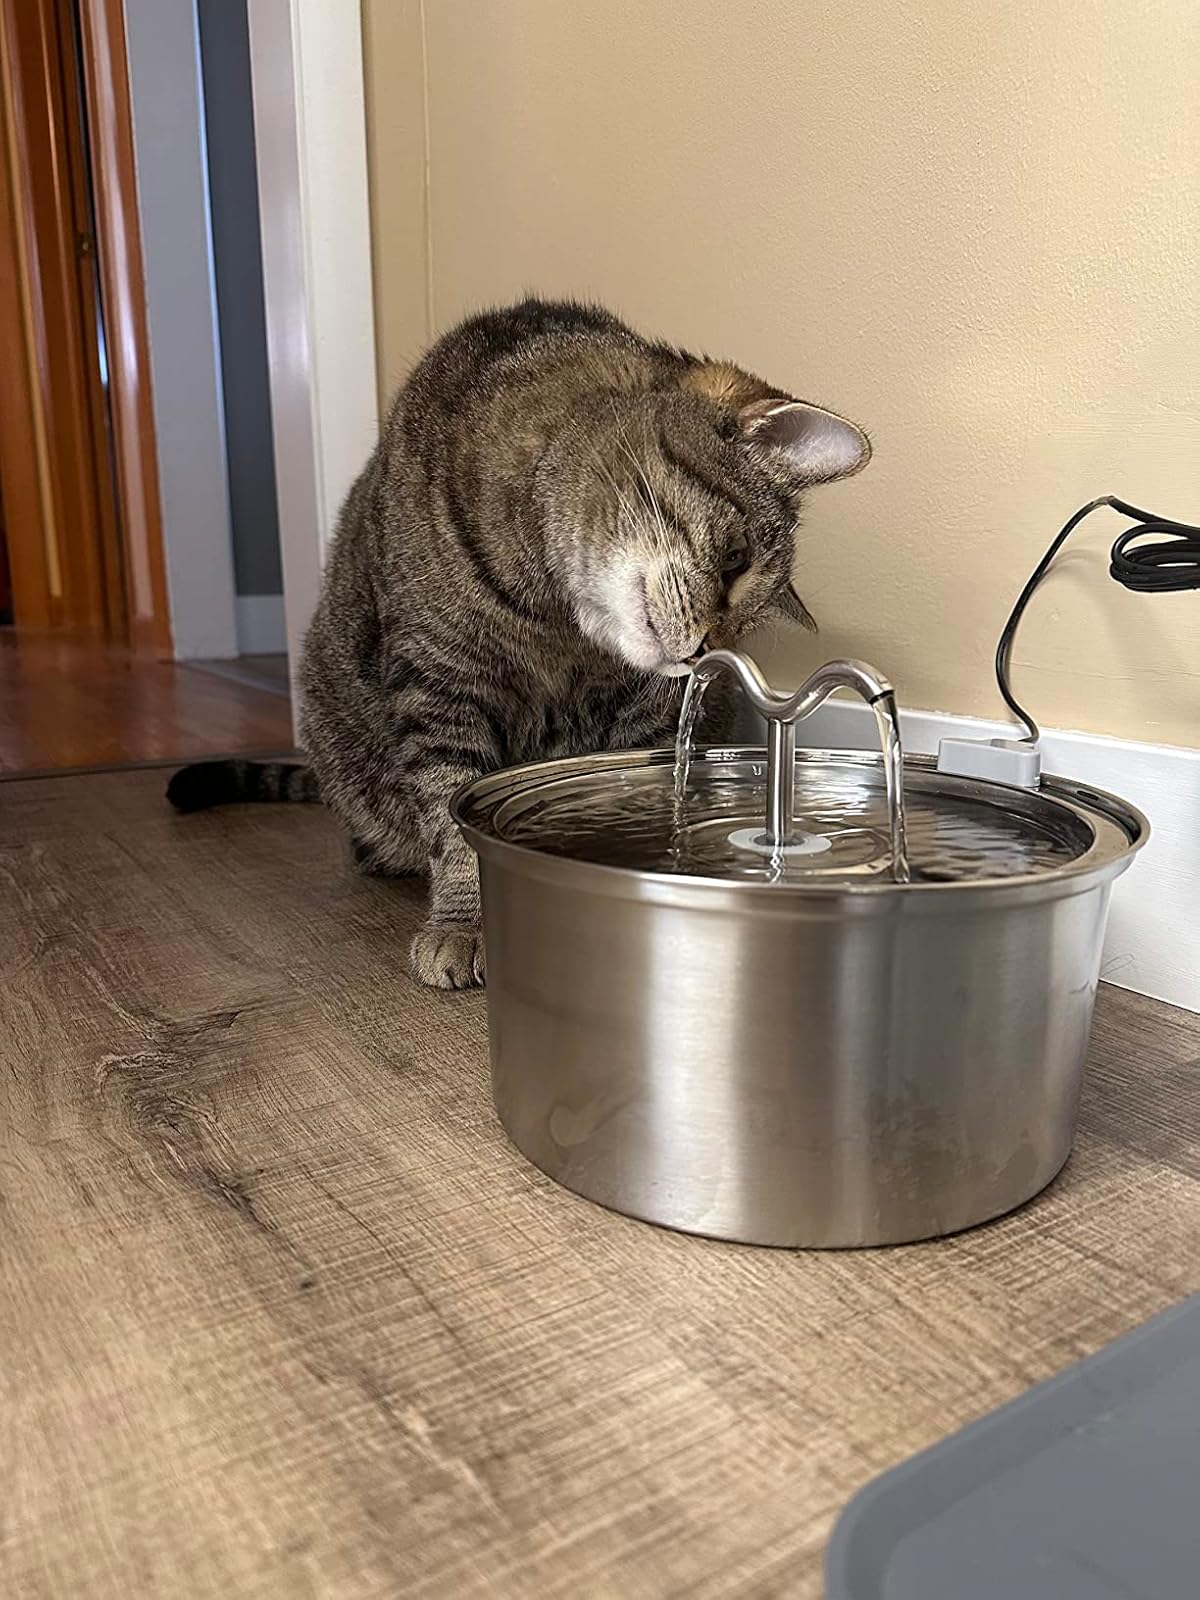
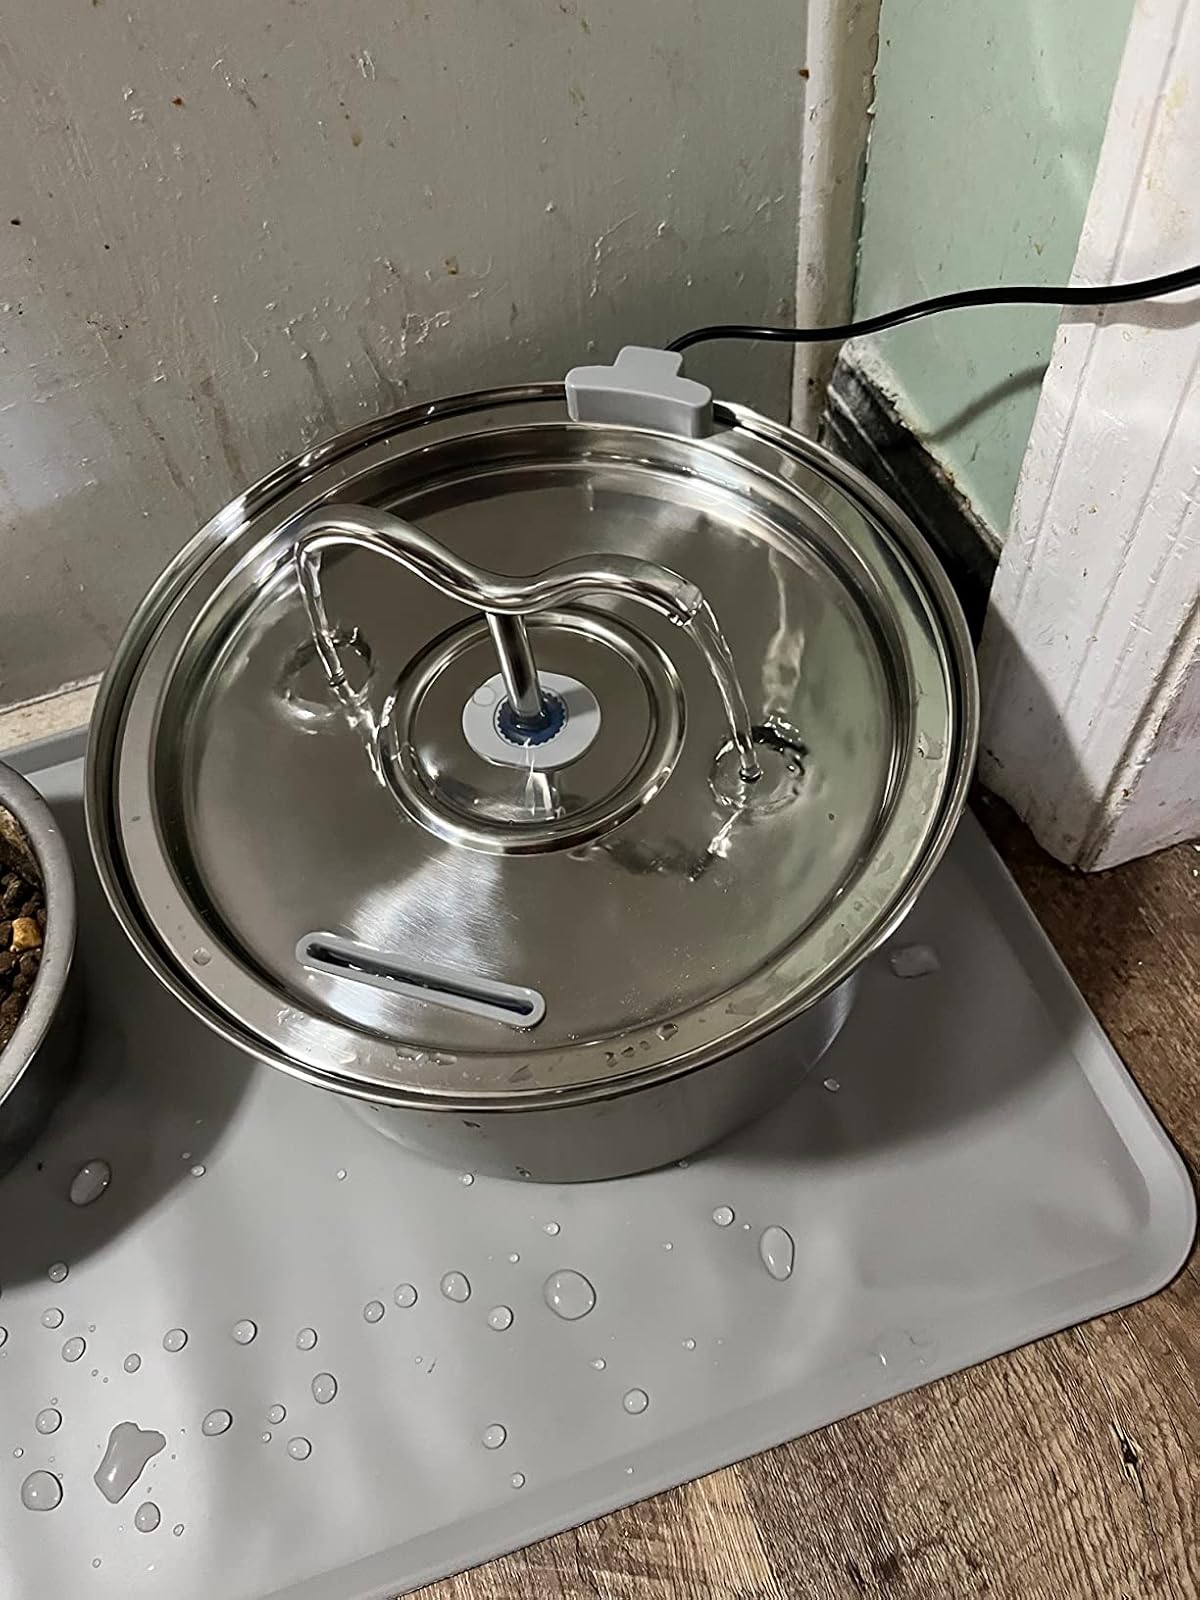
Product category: items_bowl
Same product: yes